Elisabeth-Anna-Palais

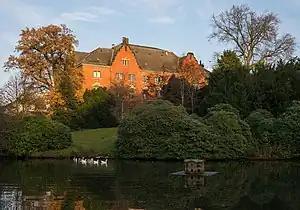
The Elisabeth-Anna-Palais from the Schlossgarten.

The Elisabeth-Anna-Palais is a secular red-brick building in Oldenburg, Lower Saxony, Germany, located at the northeast of the Schlossgarten Oldenburg, close to the Schloss Oldenburg.